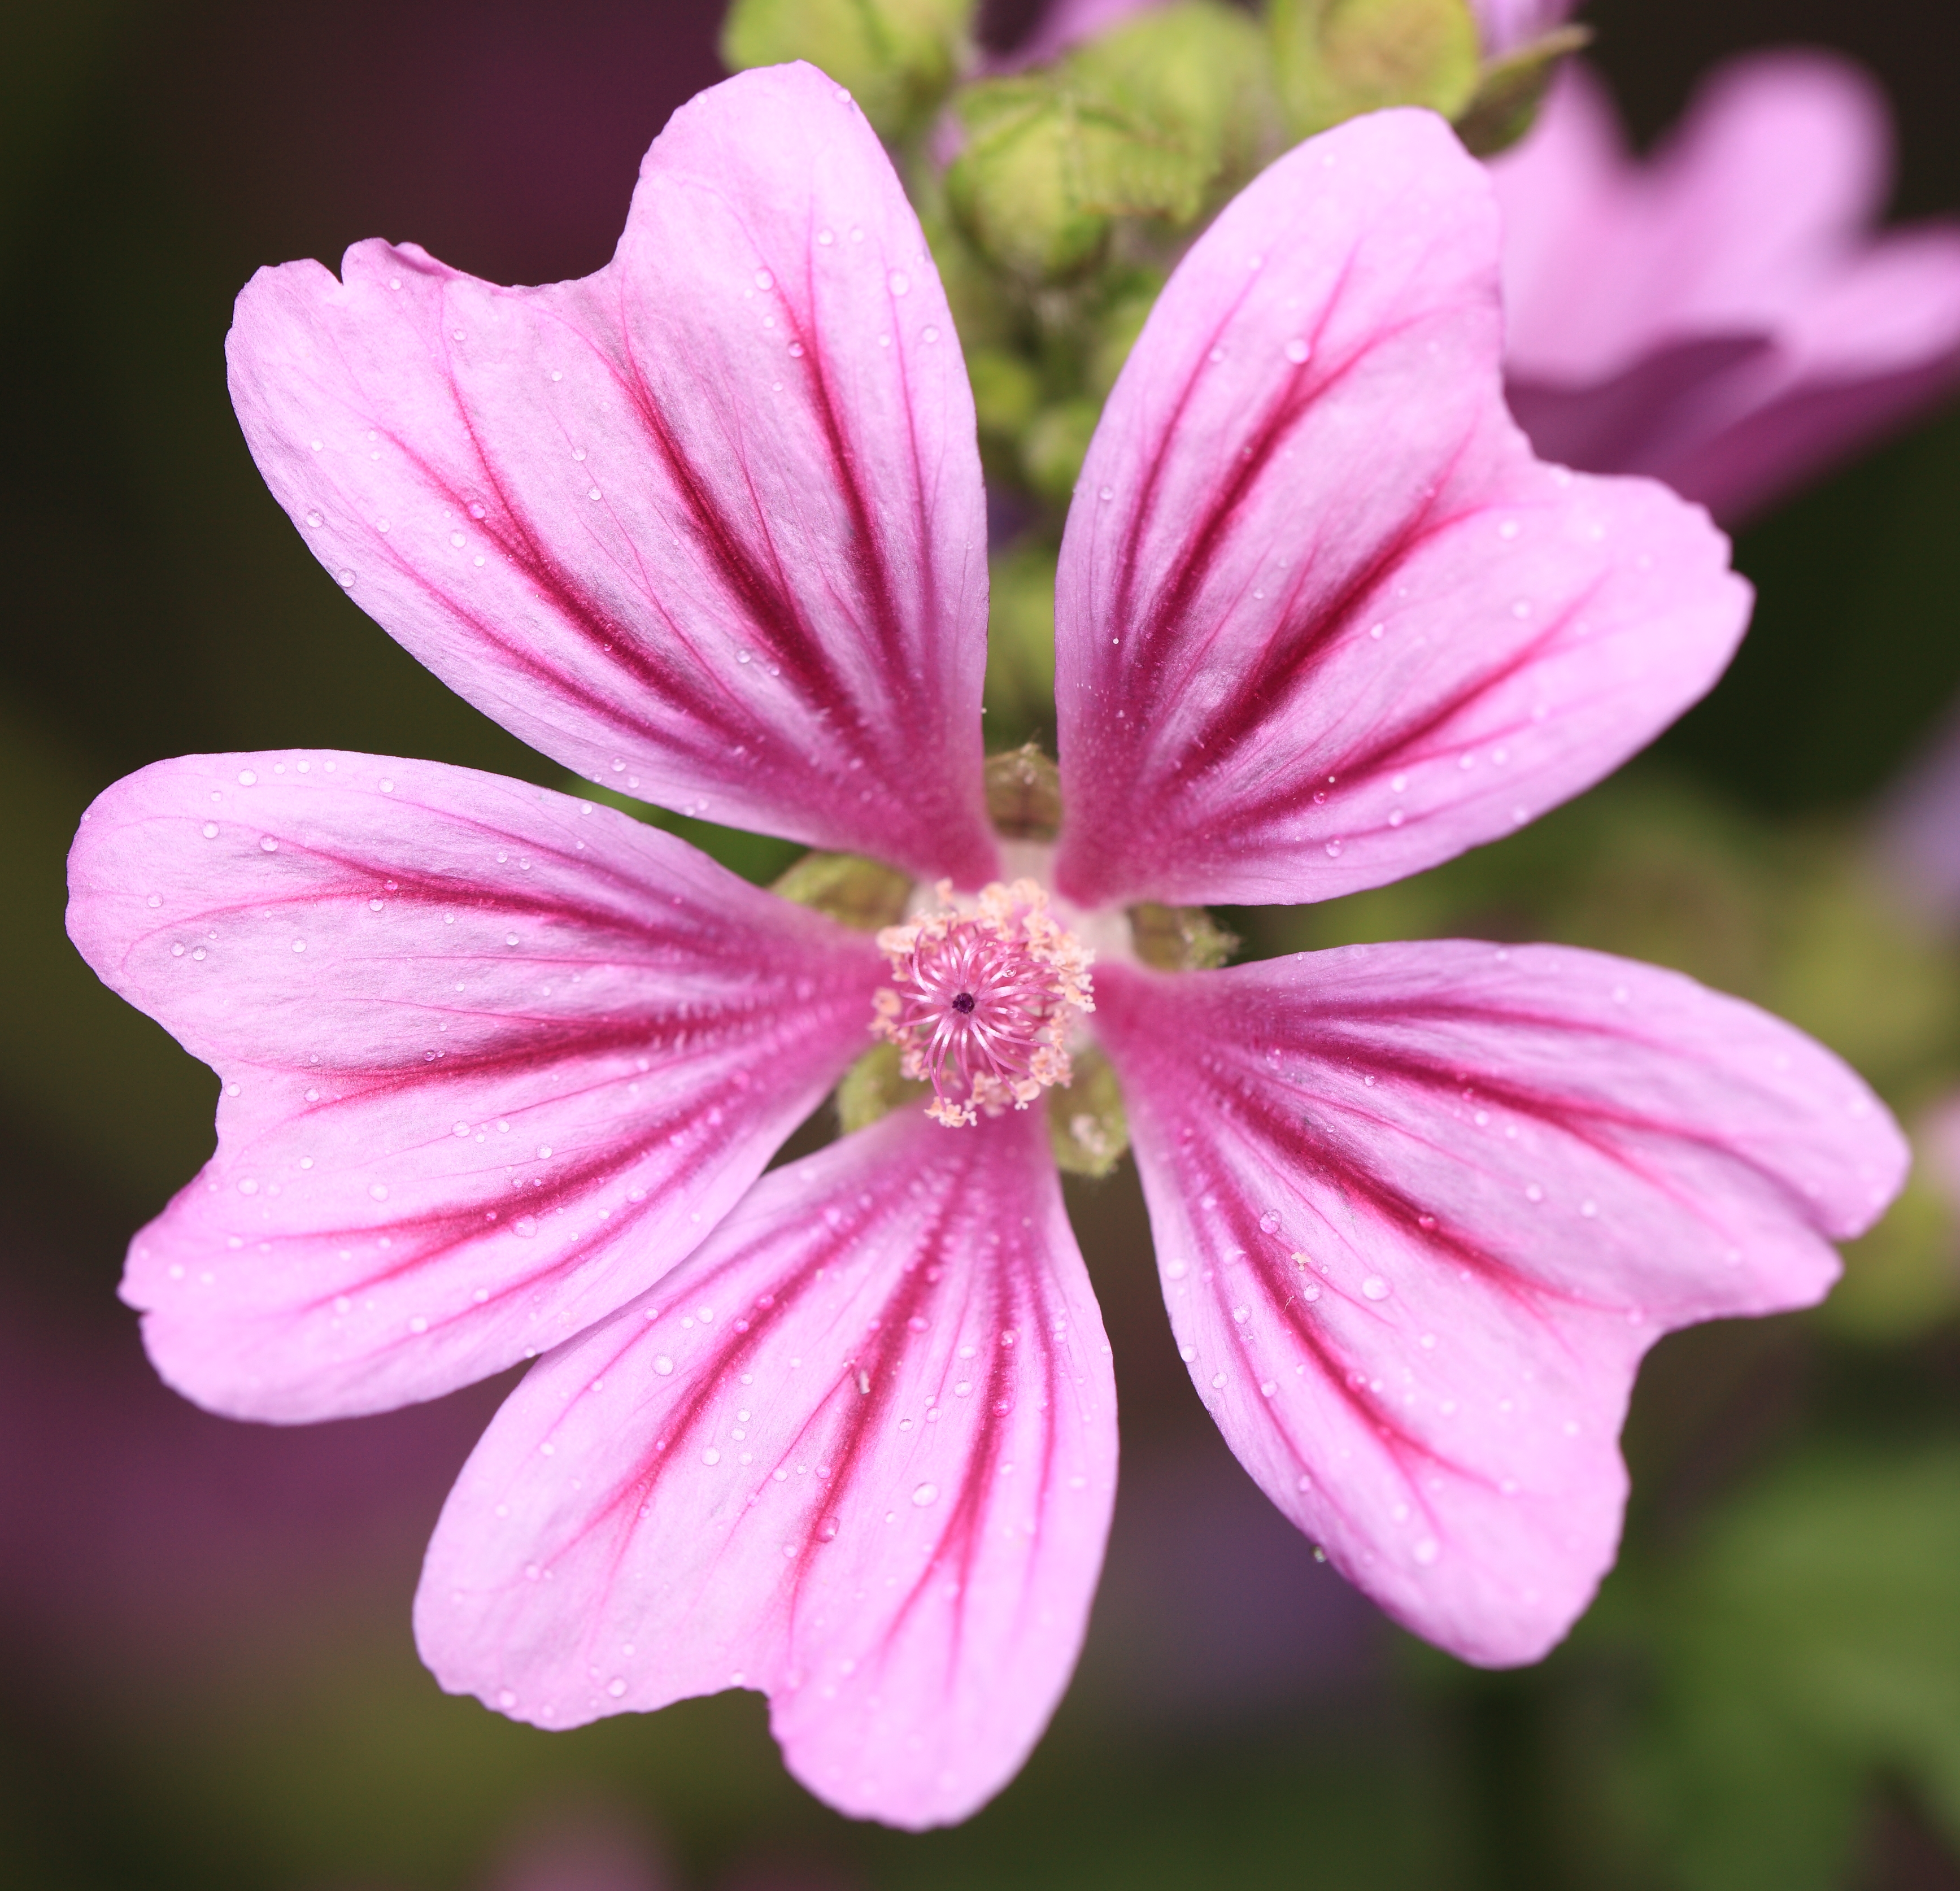
blossom, plant, flower, petal, high, botany, pink, flora, wildflower, geranium, 5d, malva, hires, markii, hi, res, resolution, gunma, maebashi, gunmaflowerpark, sylvestris, commonmallow, mauritiana, bluemallow, dianthus, macro photography, flowering plant, geraniaceae, annual plant, plant stem, land plant, pink family, geraniales